List of birds of the Azores

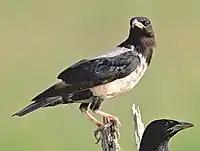
Rosy starling

Larks are small terrestrial birds with often extravagant songs and display flights. Most larks are fairly dull in appearance. Their food is insects and seeds.